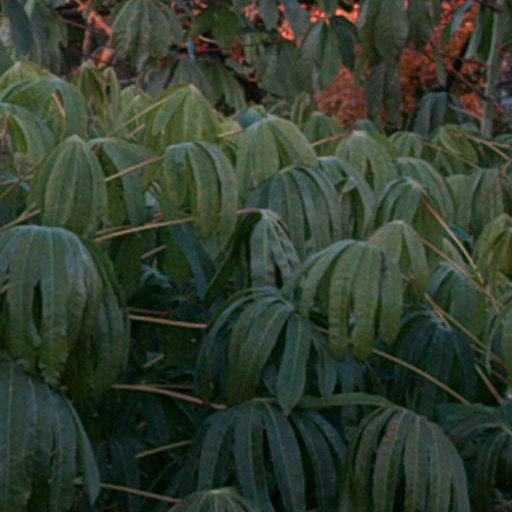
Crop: cassava